Versoaln

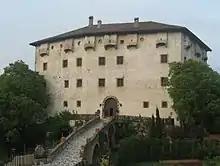
Katzenzungen Castle, home of the 350+ year old vine of Versoaln

Similar to the German/Italian grape variety Trollinger (Schiava Grossa), Versoaln has the tendency to produce large berries of thick-skinned grapes in similarly large, irregularly shaped bunches that can put a great strain on the vine if not properly managed by vine training and pruning. The vine tends to bud midway through the budding period of the growing season and is also considered a "mid-ripening" variety. Versoaln is very susceptible to the viticultural hazards of sour rot and the fungal infections of downy and powdery mildew.